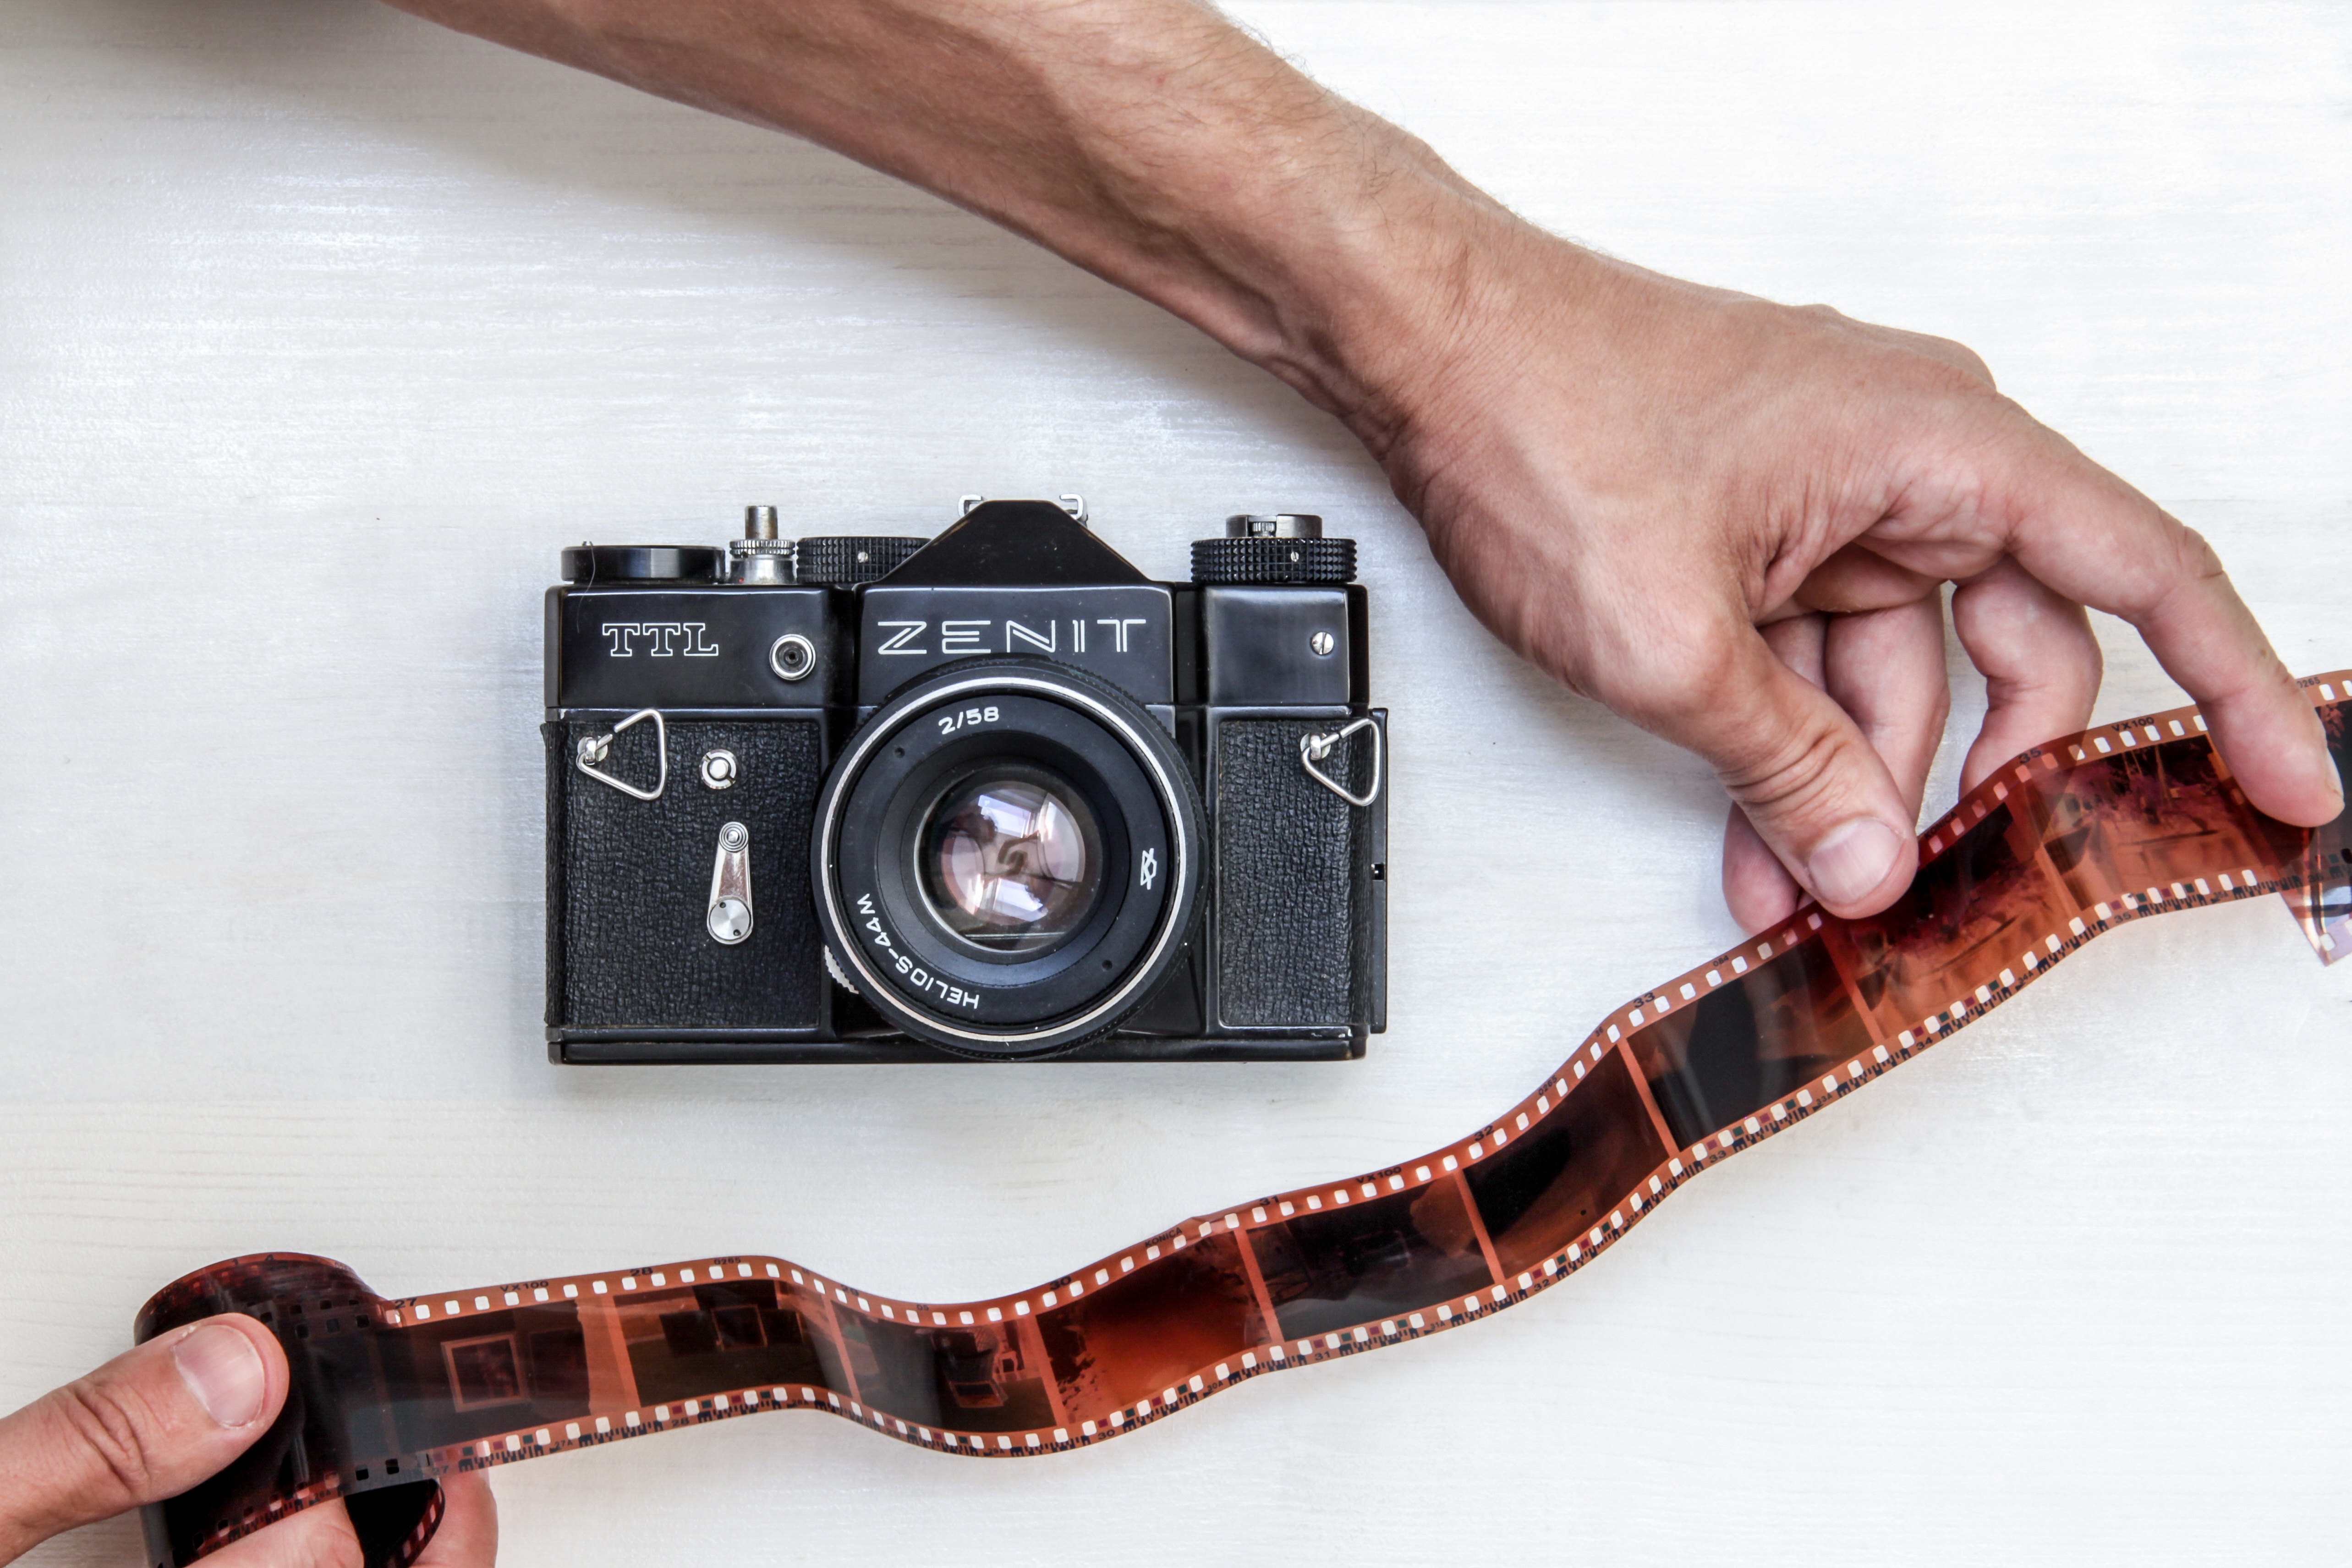
hand, camera, vintage, antique, guitar, film, product, classic, negative, strap, firearm, plucked string instruments